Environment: real
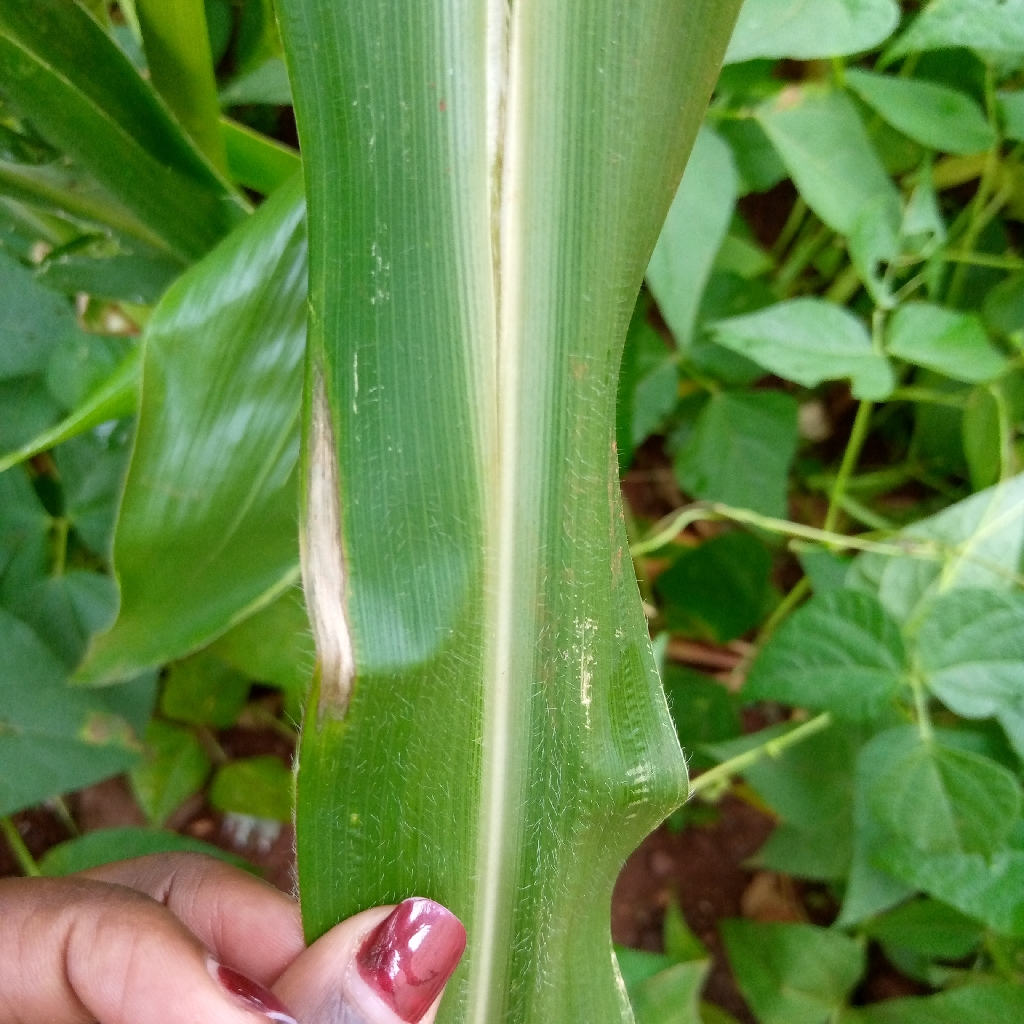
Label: northern_corn_leaf_blight